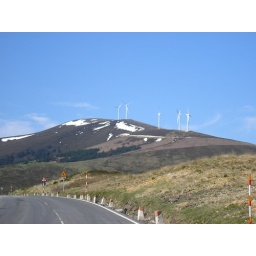
Windmills and snow on the road over mountains North Spain